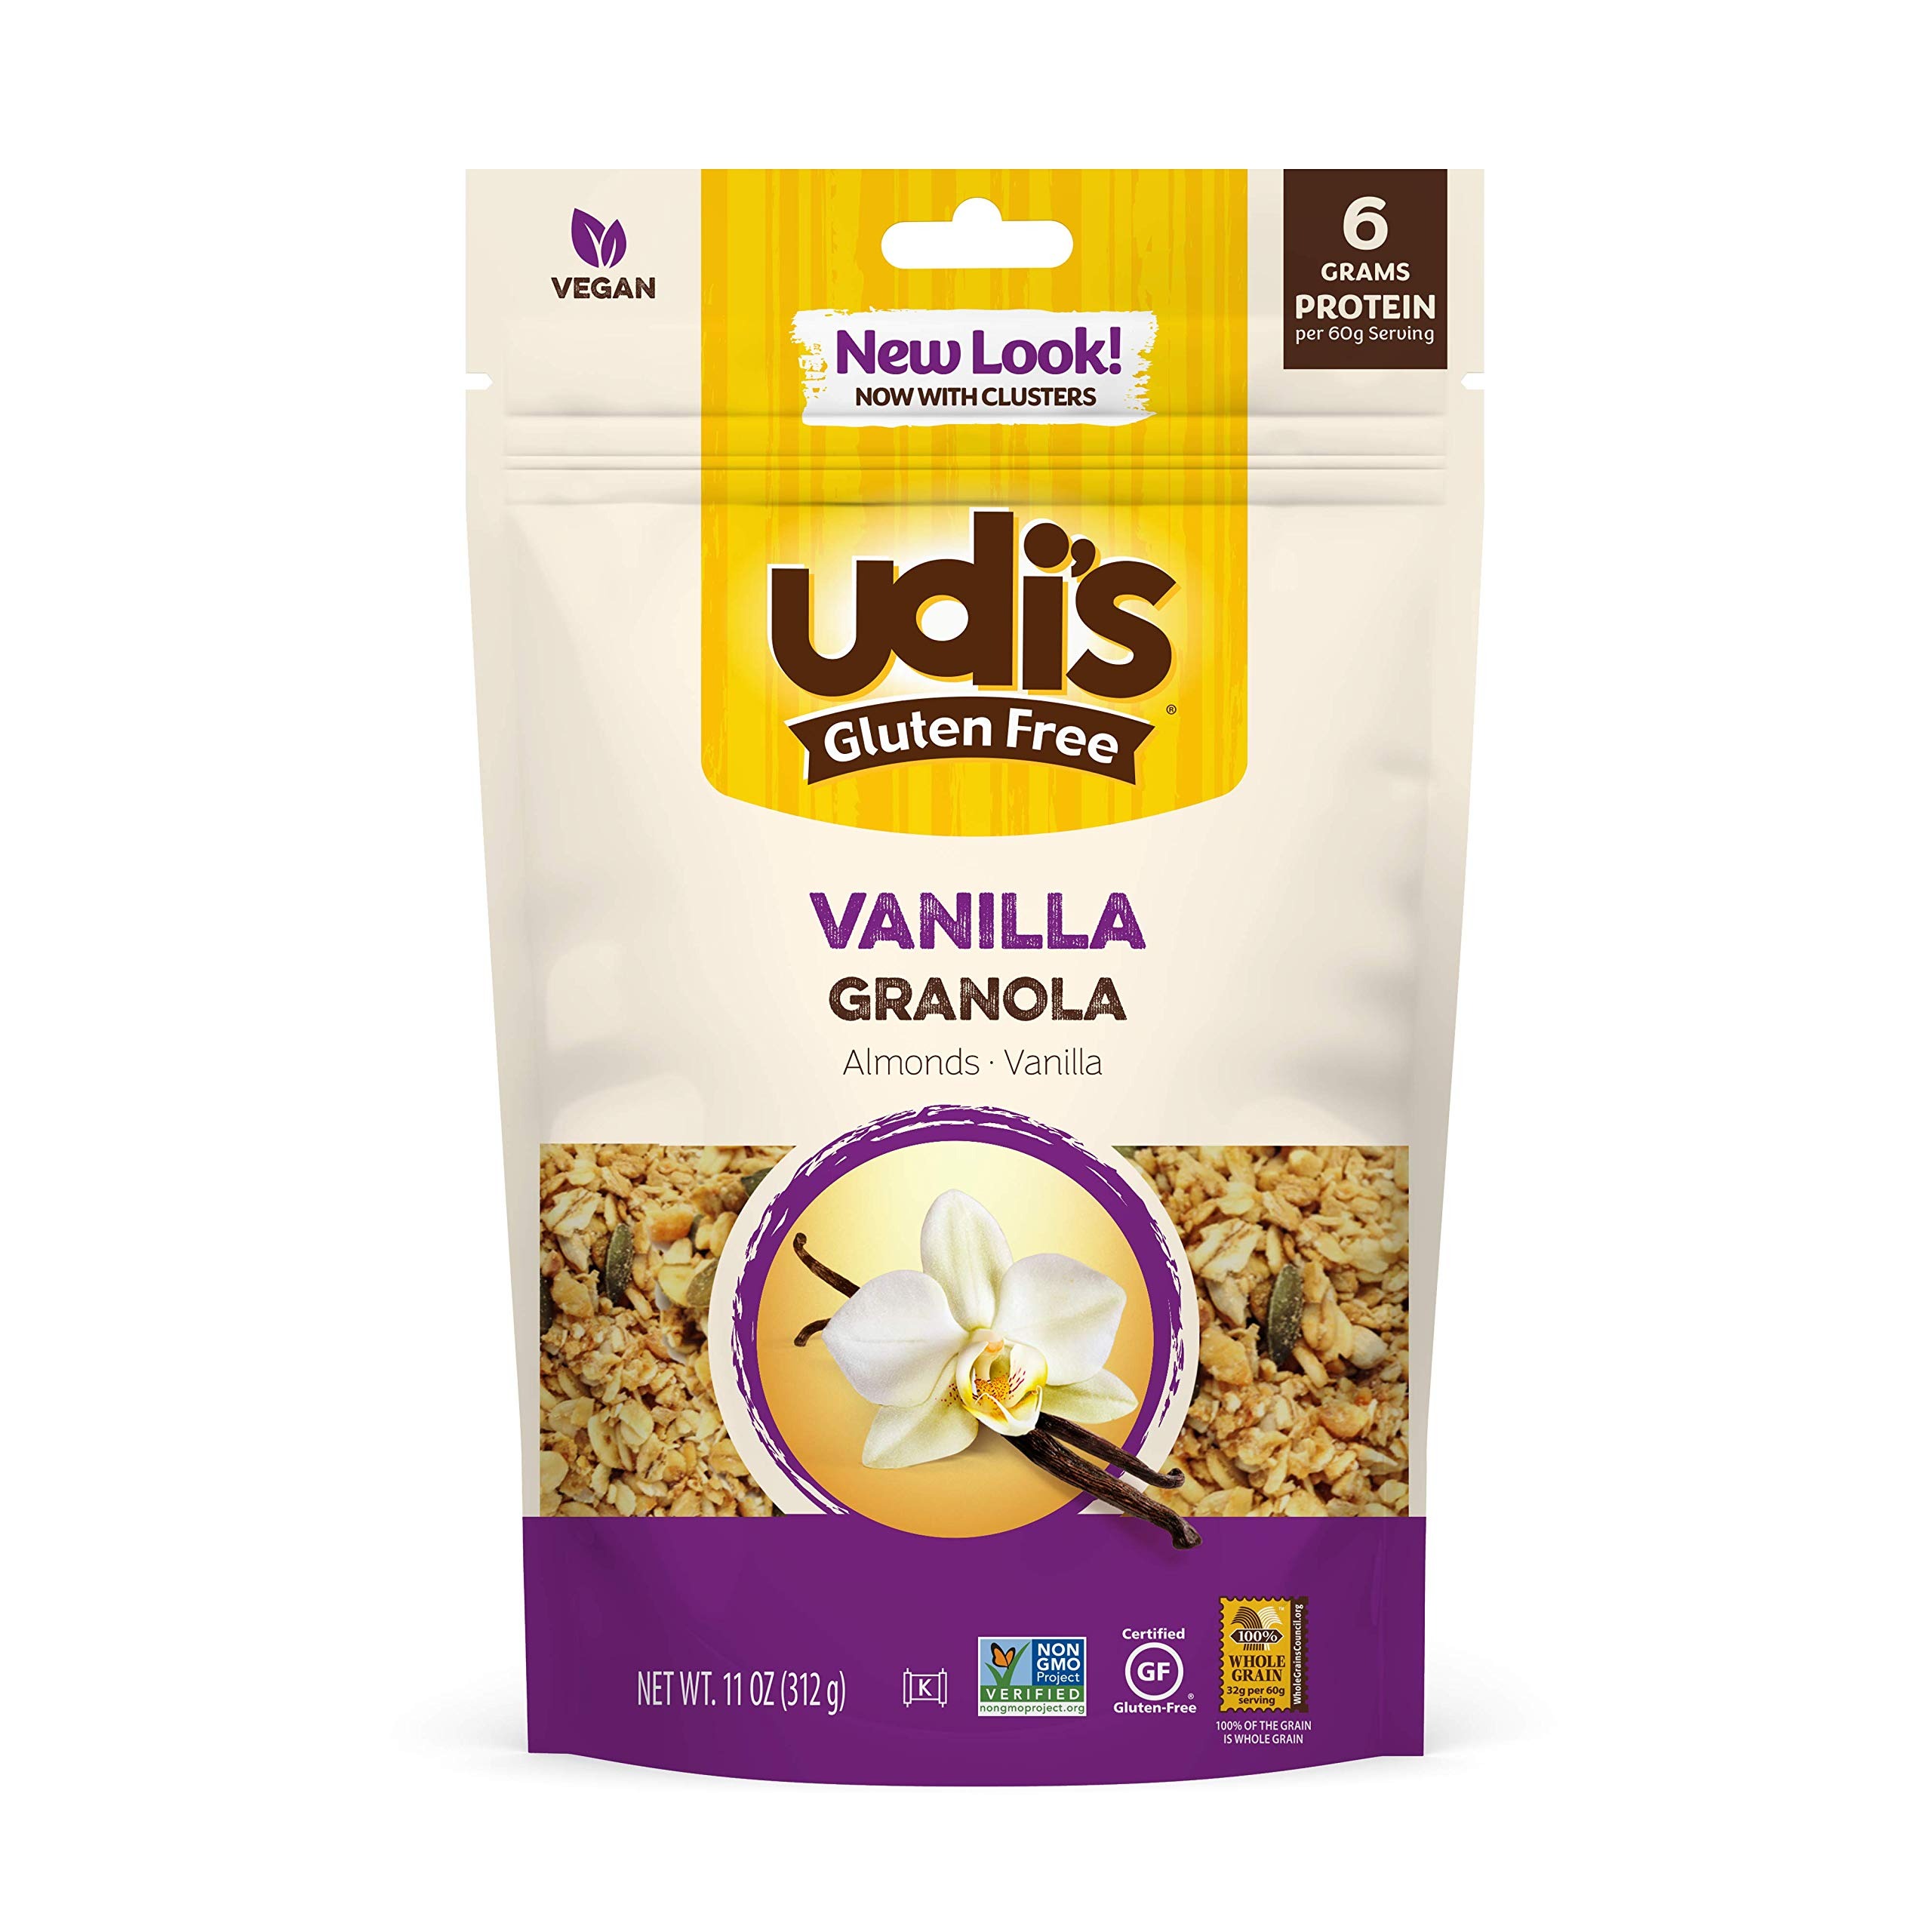
Item Name: Udi's Gluten Free Vanilla Granola, Dairy Free and Egg Free, 11 Ounce (Packaging May Vary)
Bullet Point 1: A TASTY WAY TO START THE DAY - With certified gluten free oats, wildflower honey, vanilla and almonds, our gluten-free granola is part of a delicious breakfast.
Bullet Point 2: FULL OF TASTE, FREE OF GLUTEN - Whether you prefer granola, bagels, English muffins, or even toast, we have the perfect gluten-free breakfast solution for you.
Bullet Point 3: NOT JUST FOR BREAKFAST – Our Vanilla Granola is delicious any time of day! Mix it with your favorite yogurt or enjoy it by the handful.
Bullet Point 4: DELICIOUS TASTE FOR ALL – Udi’s Gluten Free granola is dairy-free and egg-free, so you can feel good about this crunchy treat.
Bullet Point 5: UDI'S MISSION – Our mission is to provide you with the best gluten free food on the planet. Udi’s is committed to making delicious food that just happens to be gluten free, because we believe you shouldn’t have to compromise on taste to live a gluten free lifestyle.
Value: 11.0
Unit: Ounce

Price: 5.585